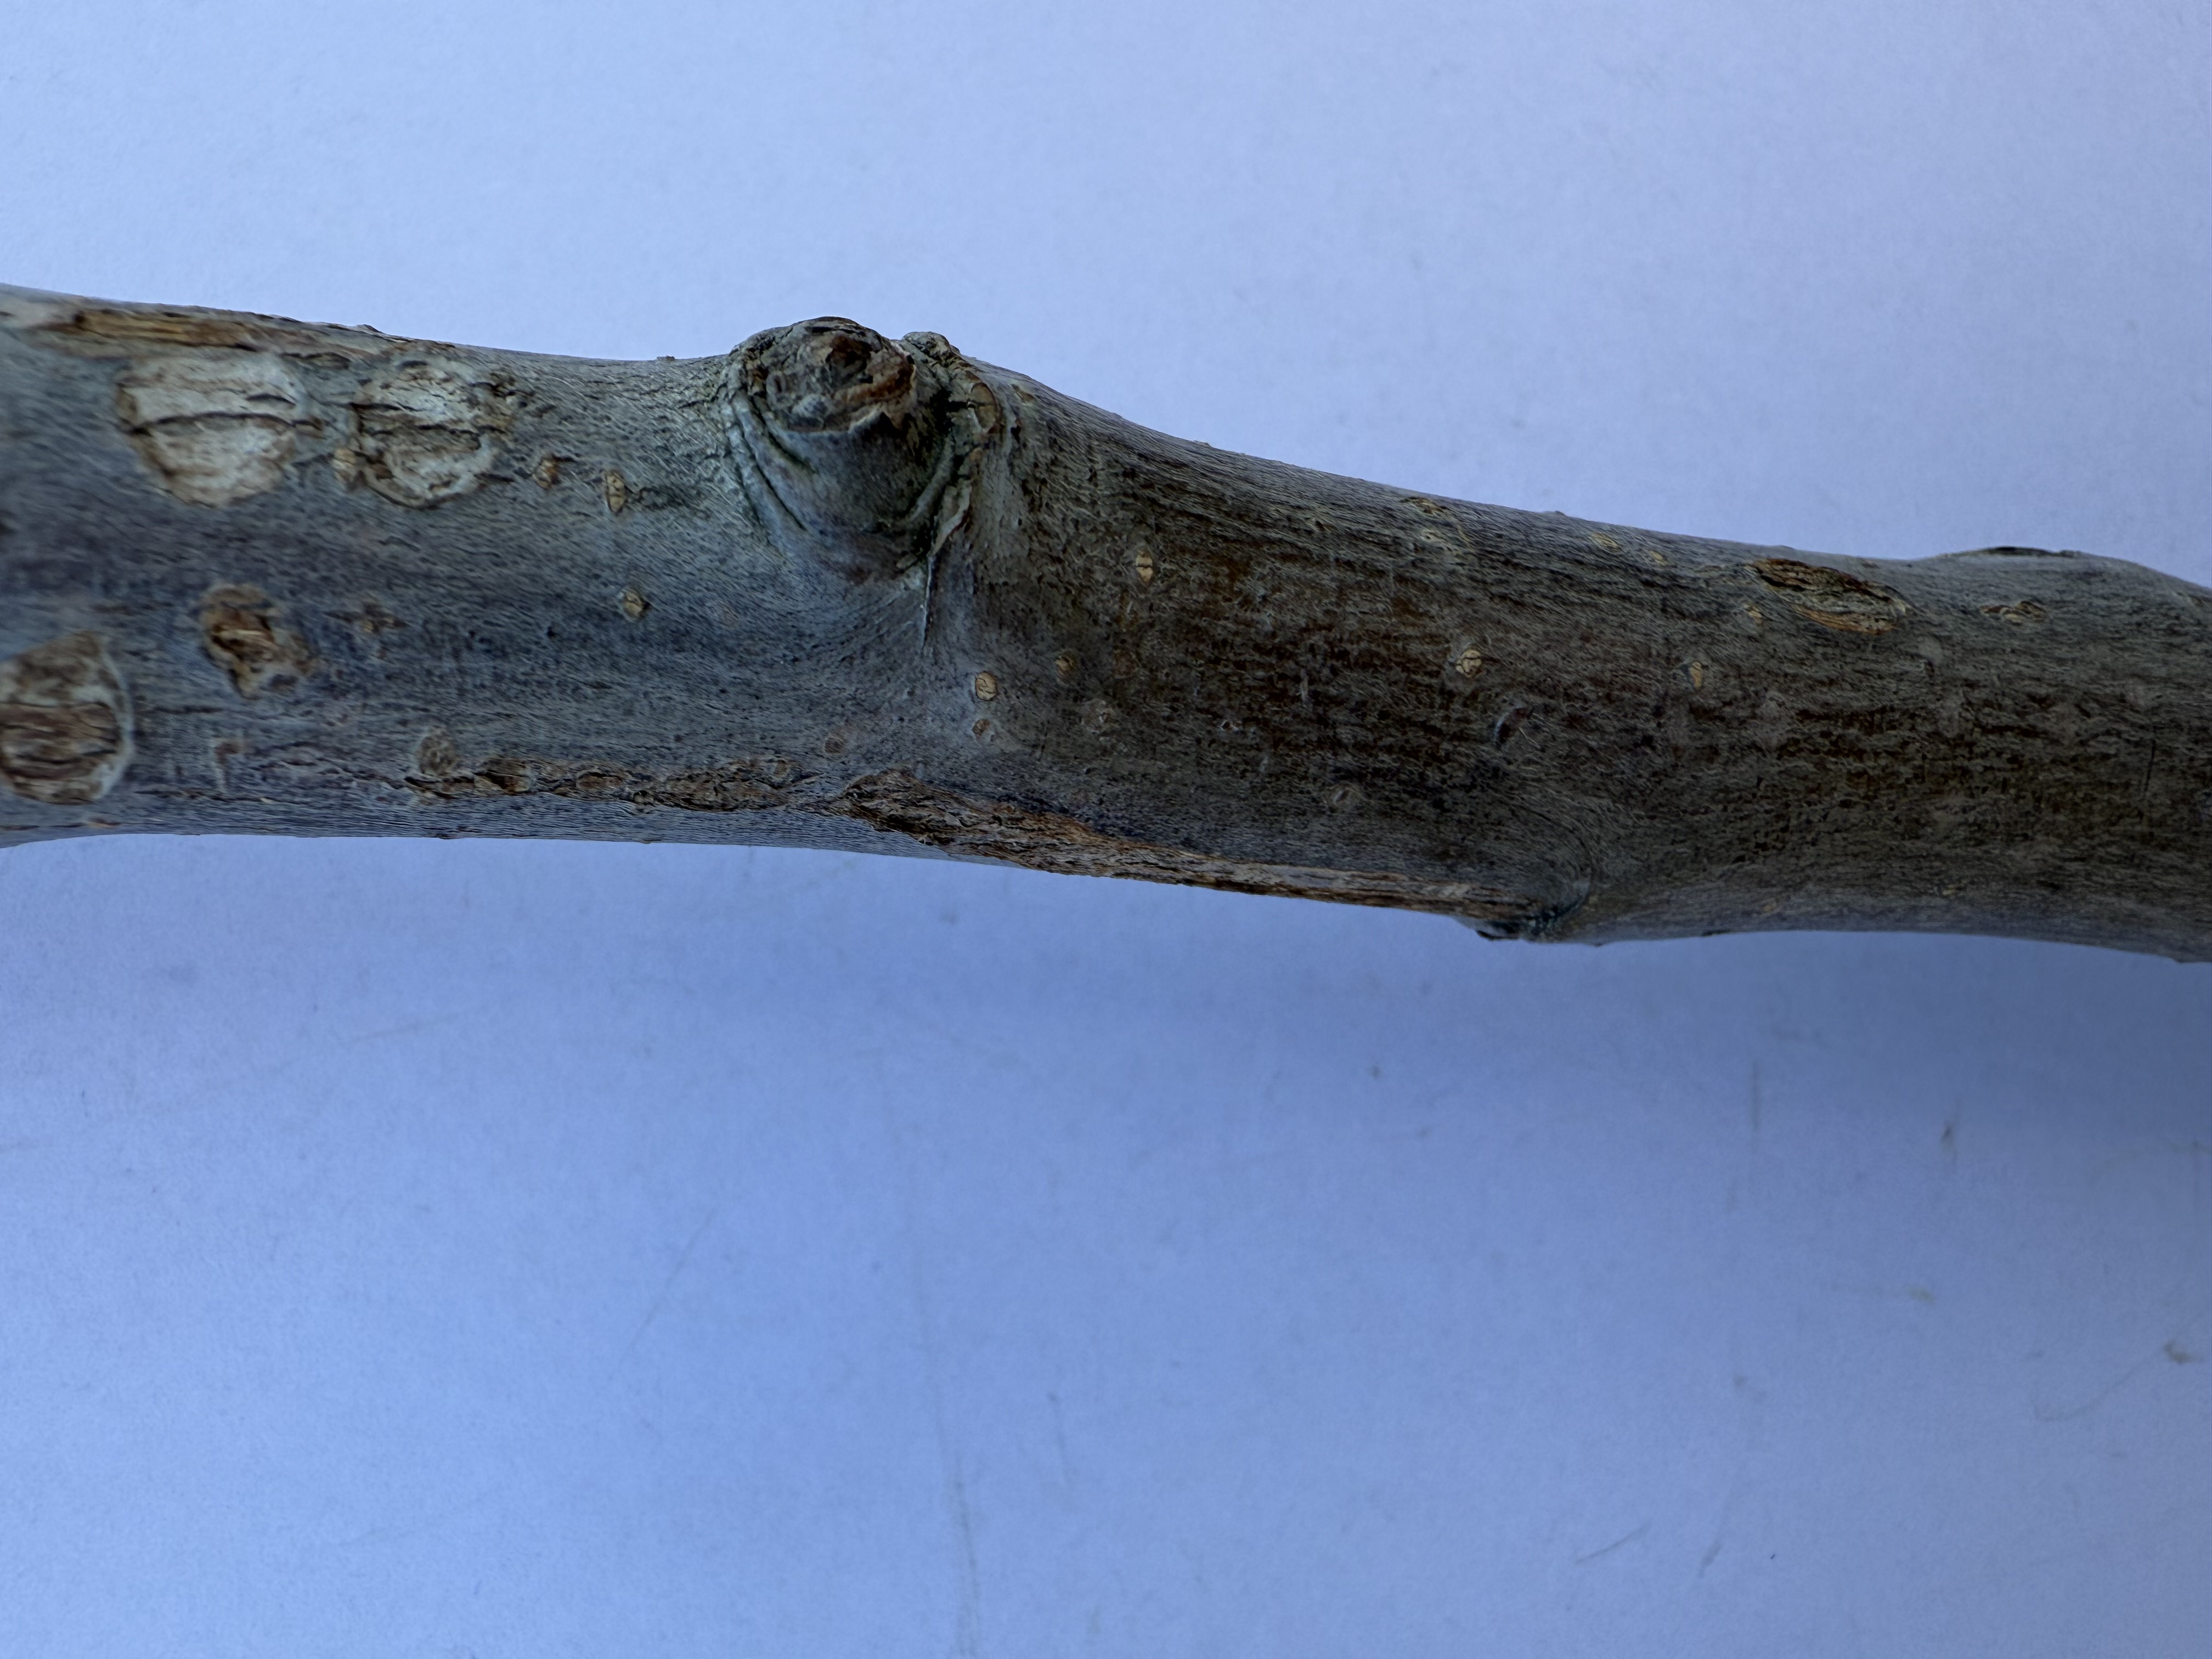
Variety: Starking Apple